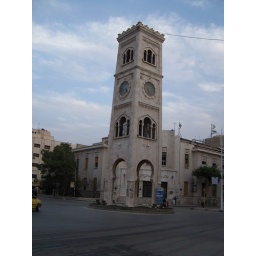
A clock tower in the center of Hama